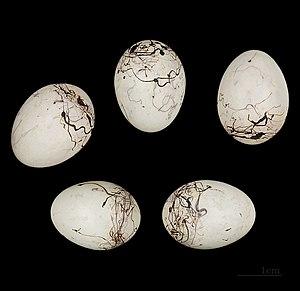
Le Bruant fou est une espèce de passereaux de la famille des Emberizidae.